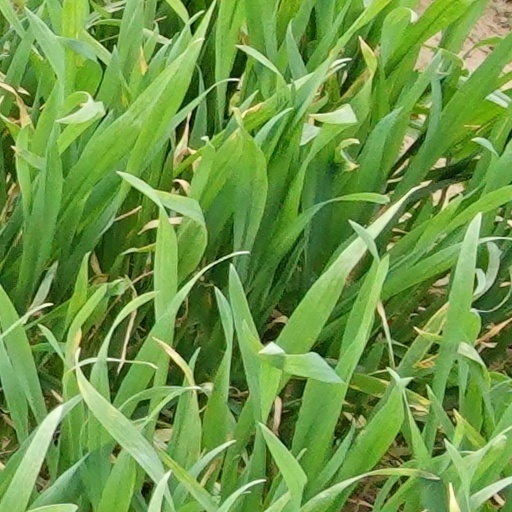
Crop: wheat